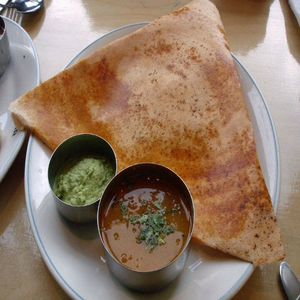
Dish: dosa